Historical Military Museum of Cartagena (Spain)

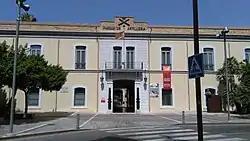
Main wing

The Museo Histórico Militar de Cartagena (Historical Military Museum of Cartagena) is a military museum dedicated to Spanish Army History. It is located in Cartagena, Spain.